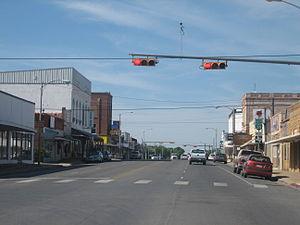
La ville américaine de Pearsall est le siège du comté de Frio, dans l’État du Texas. Elle comptait 9 146 habitants lors du recensement de 2010, contre 7 157 en 2000.